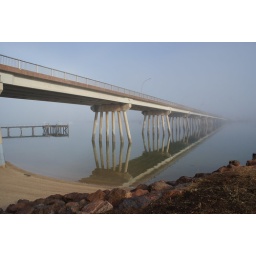
jetty and road bridge, had to wait for awhile for no cars in the photograph